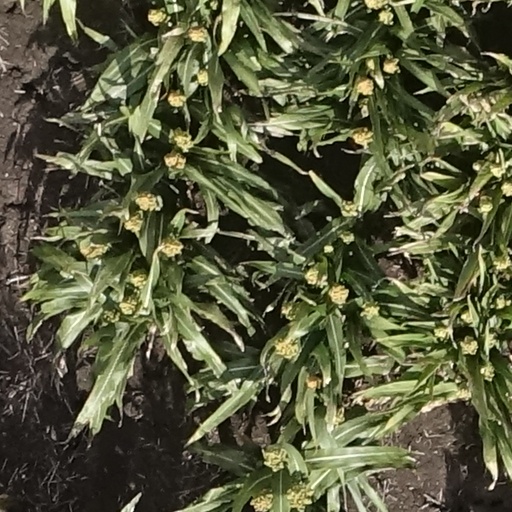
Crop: sorghum